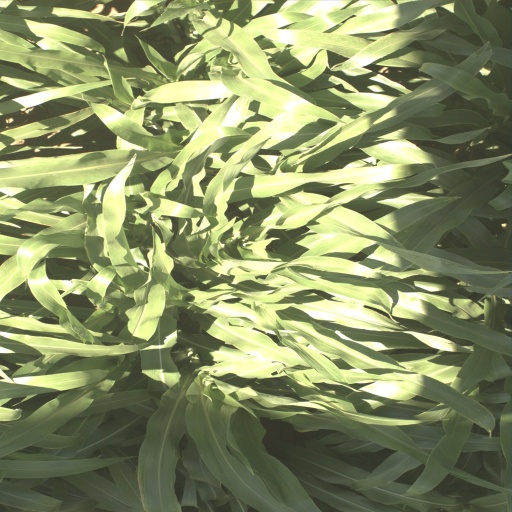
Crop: sorghum